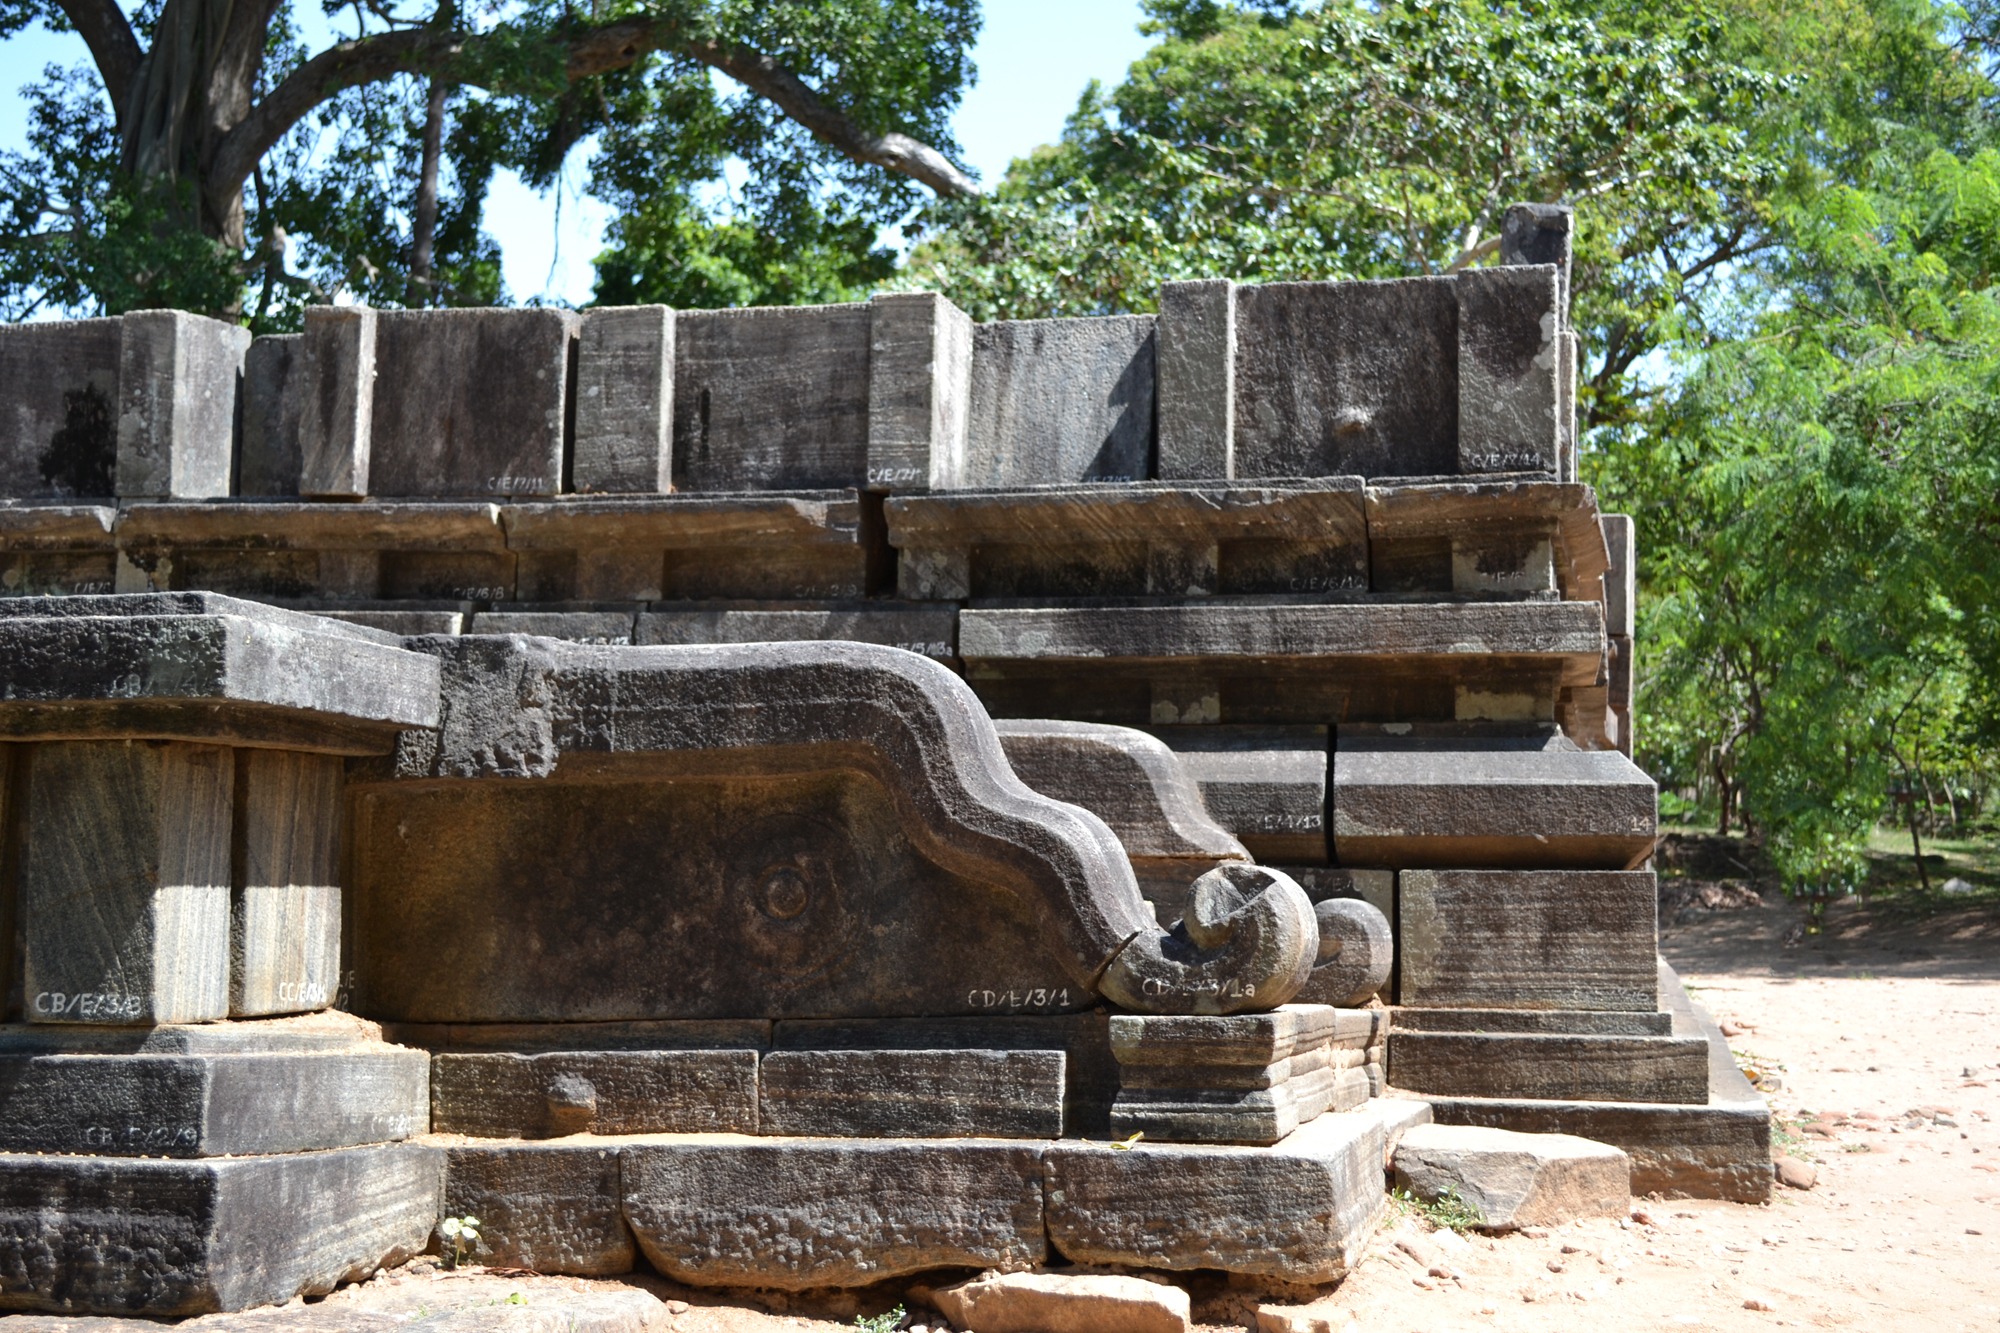
rock, wood, wall, monument, buddhism, castle, ancient, stone wall, historic, king, temple, ruins, sri lanka, ceylon, archaeological site, ancient ruins, ancient history, mawanella, polonnaruwa